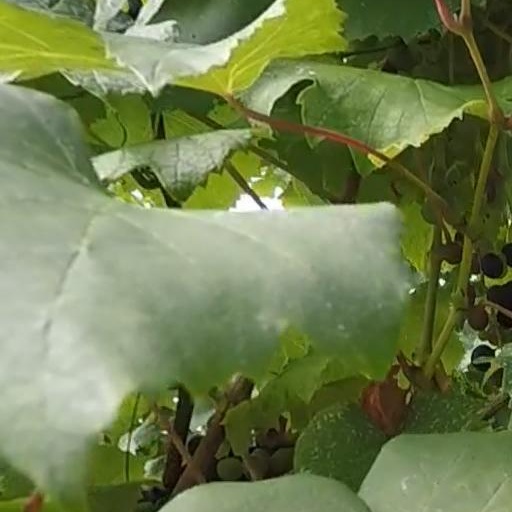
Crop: grape